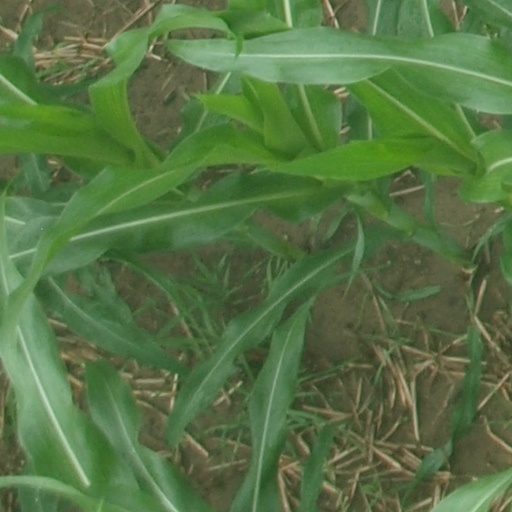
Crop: maize; corn